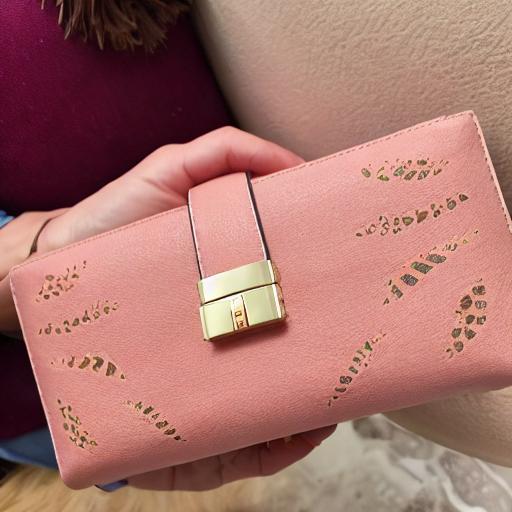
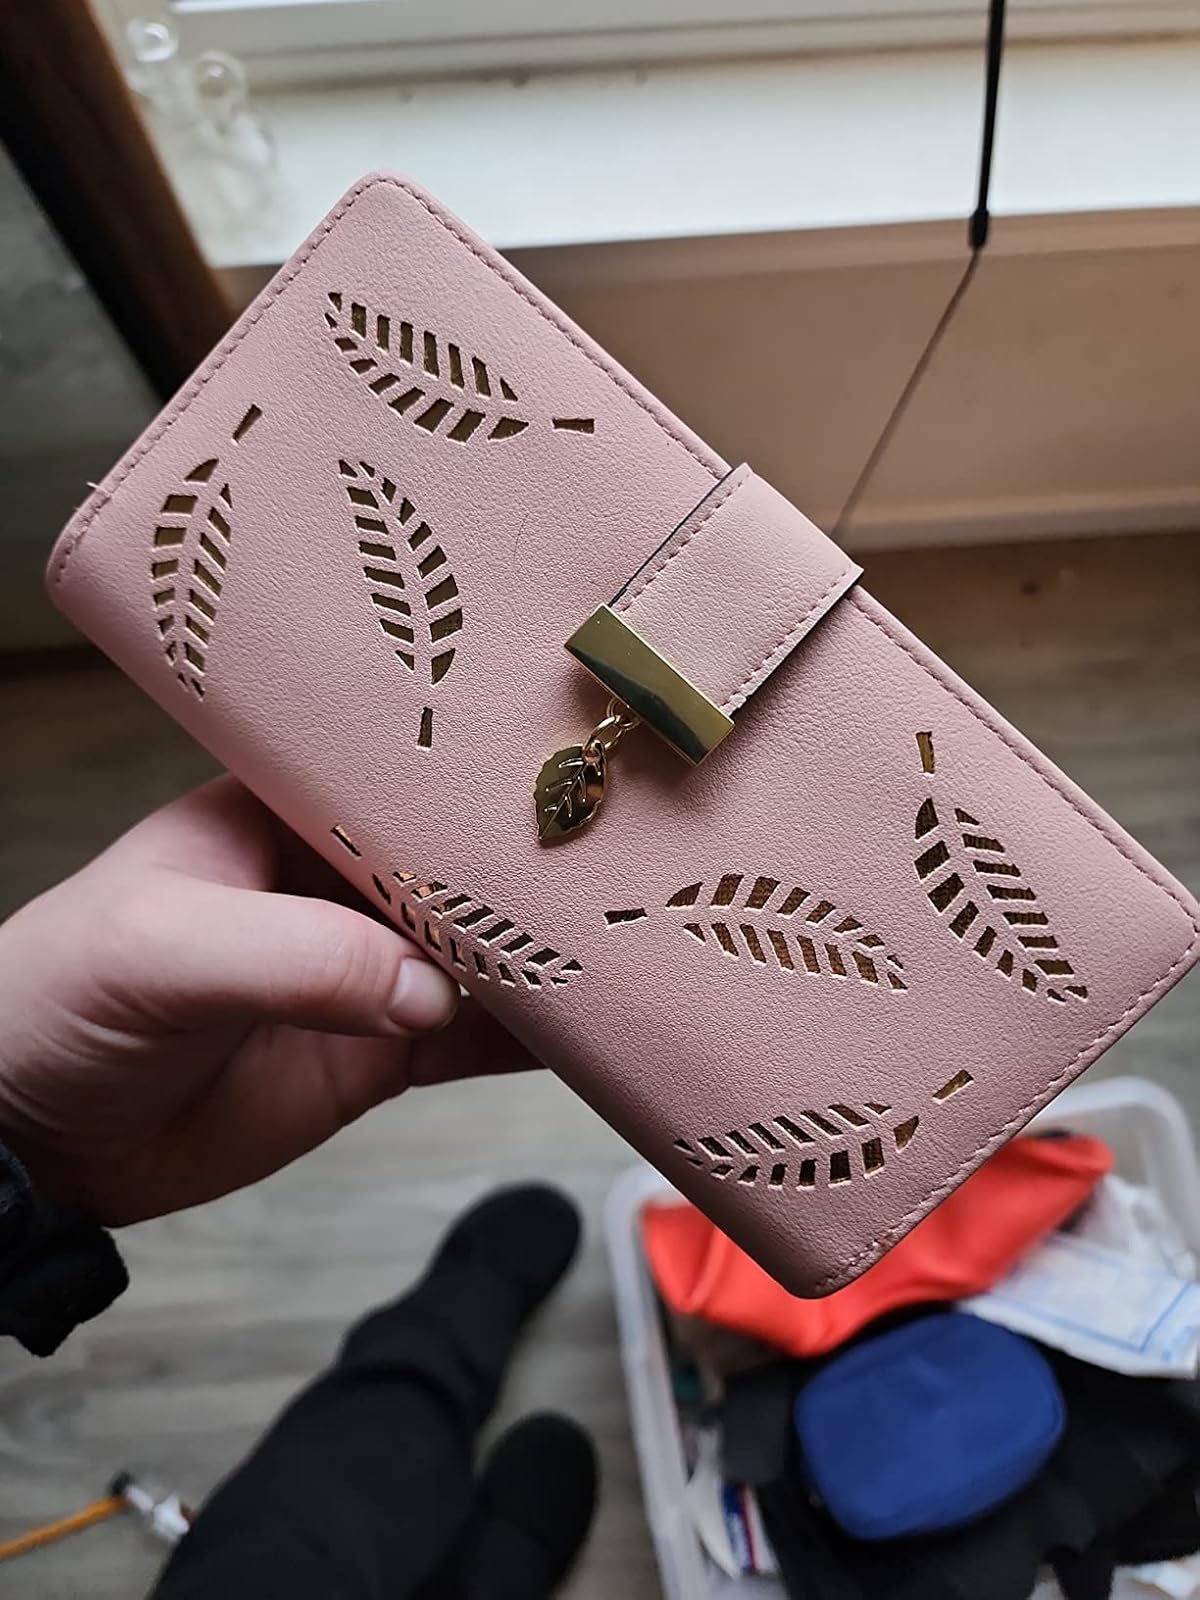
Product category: accessories_handbag
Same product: no